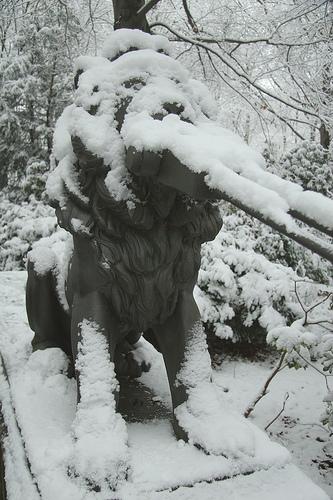
Weather: snow or frosty